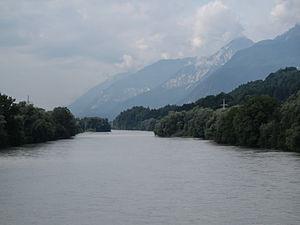
Kundl est une commune autrichienne du district de Kufstein dans le Tyrol. Kundl se trouve dans la vallée de l'Inn et est composé de quatre parts, notamment Kundl, Liesfeld, Saulueg et St. Leonhard.